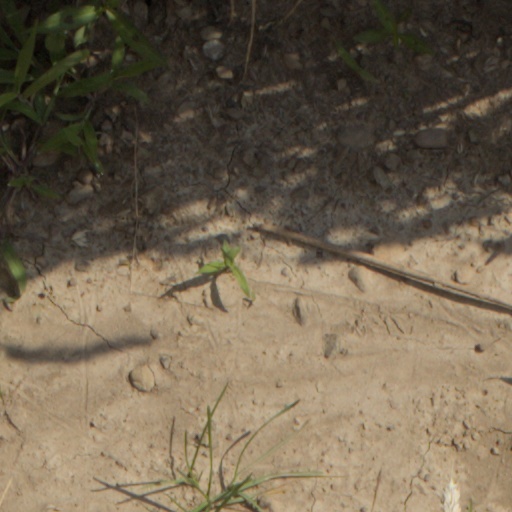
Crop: wheat